Women in Vatican City

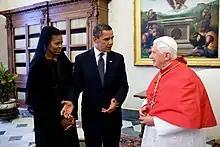
President Barack Obama and First Lady Michelle Obama meet with Pope Benedict XVI at the Vatican on July 10, 2009.

Women (and men) visiting St. Peter's Basilica, the Sistine Chapel or the Vatican Museums in Vatican City are expected to wear appropriate attire. Low cut or sleeveless clothing, shorts, miniskirts and hats (for men, indoors) are not allowed. Women may or may not wear the traditional "black hat or veil". Dress code for Papal audiences is somewhat more formal. Women cannot wear clothing that does not cover the shoulders and the knees.